Kralupy nad Vltavou

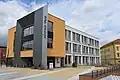
Town hall

Kralupy nad Vltavou is located about north of Prague. It lies on the border between three geomorphological regions: Central Elbe Table in the northeast, Lower Ohře Table in the northwest, and Prague Plateau in the south. The highest point is at above sea level. The Vltava River flows through the town.